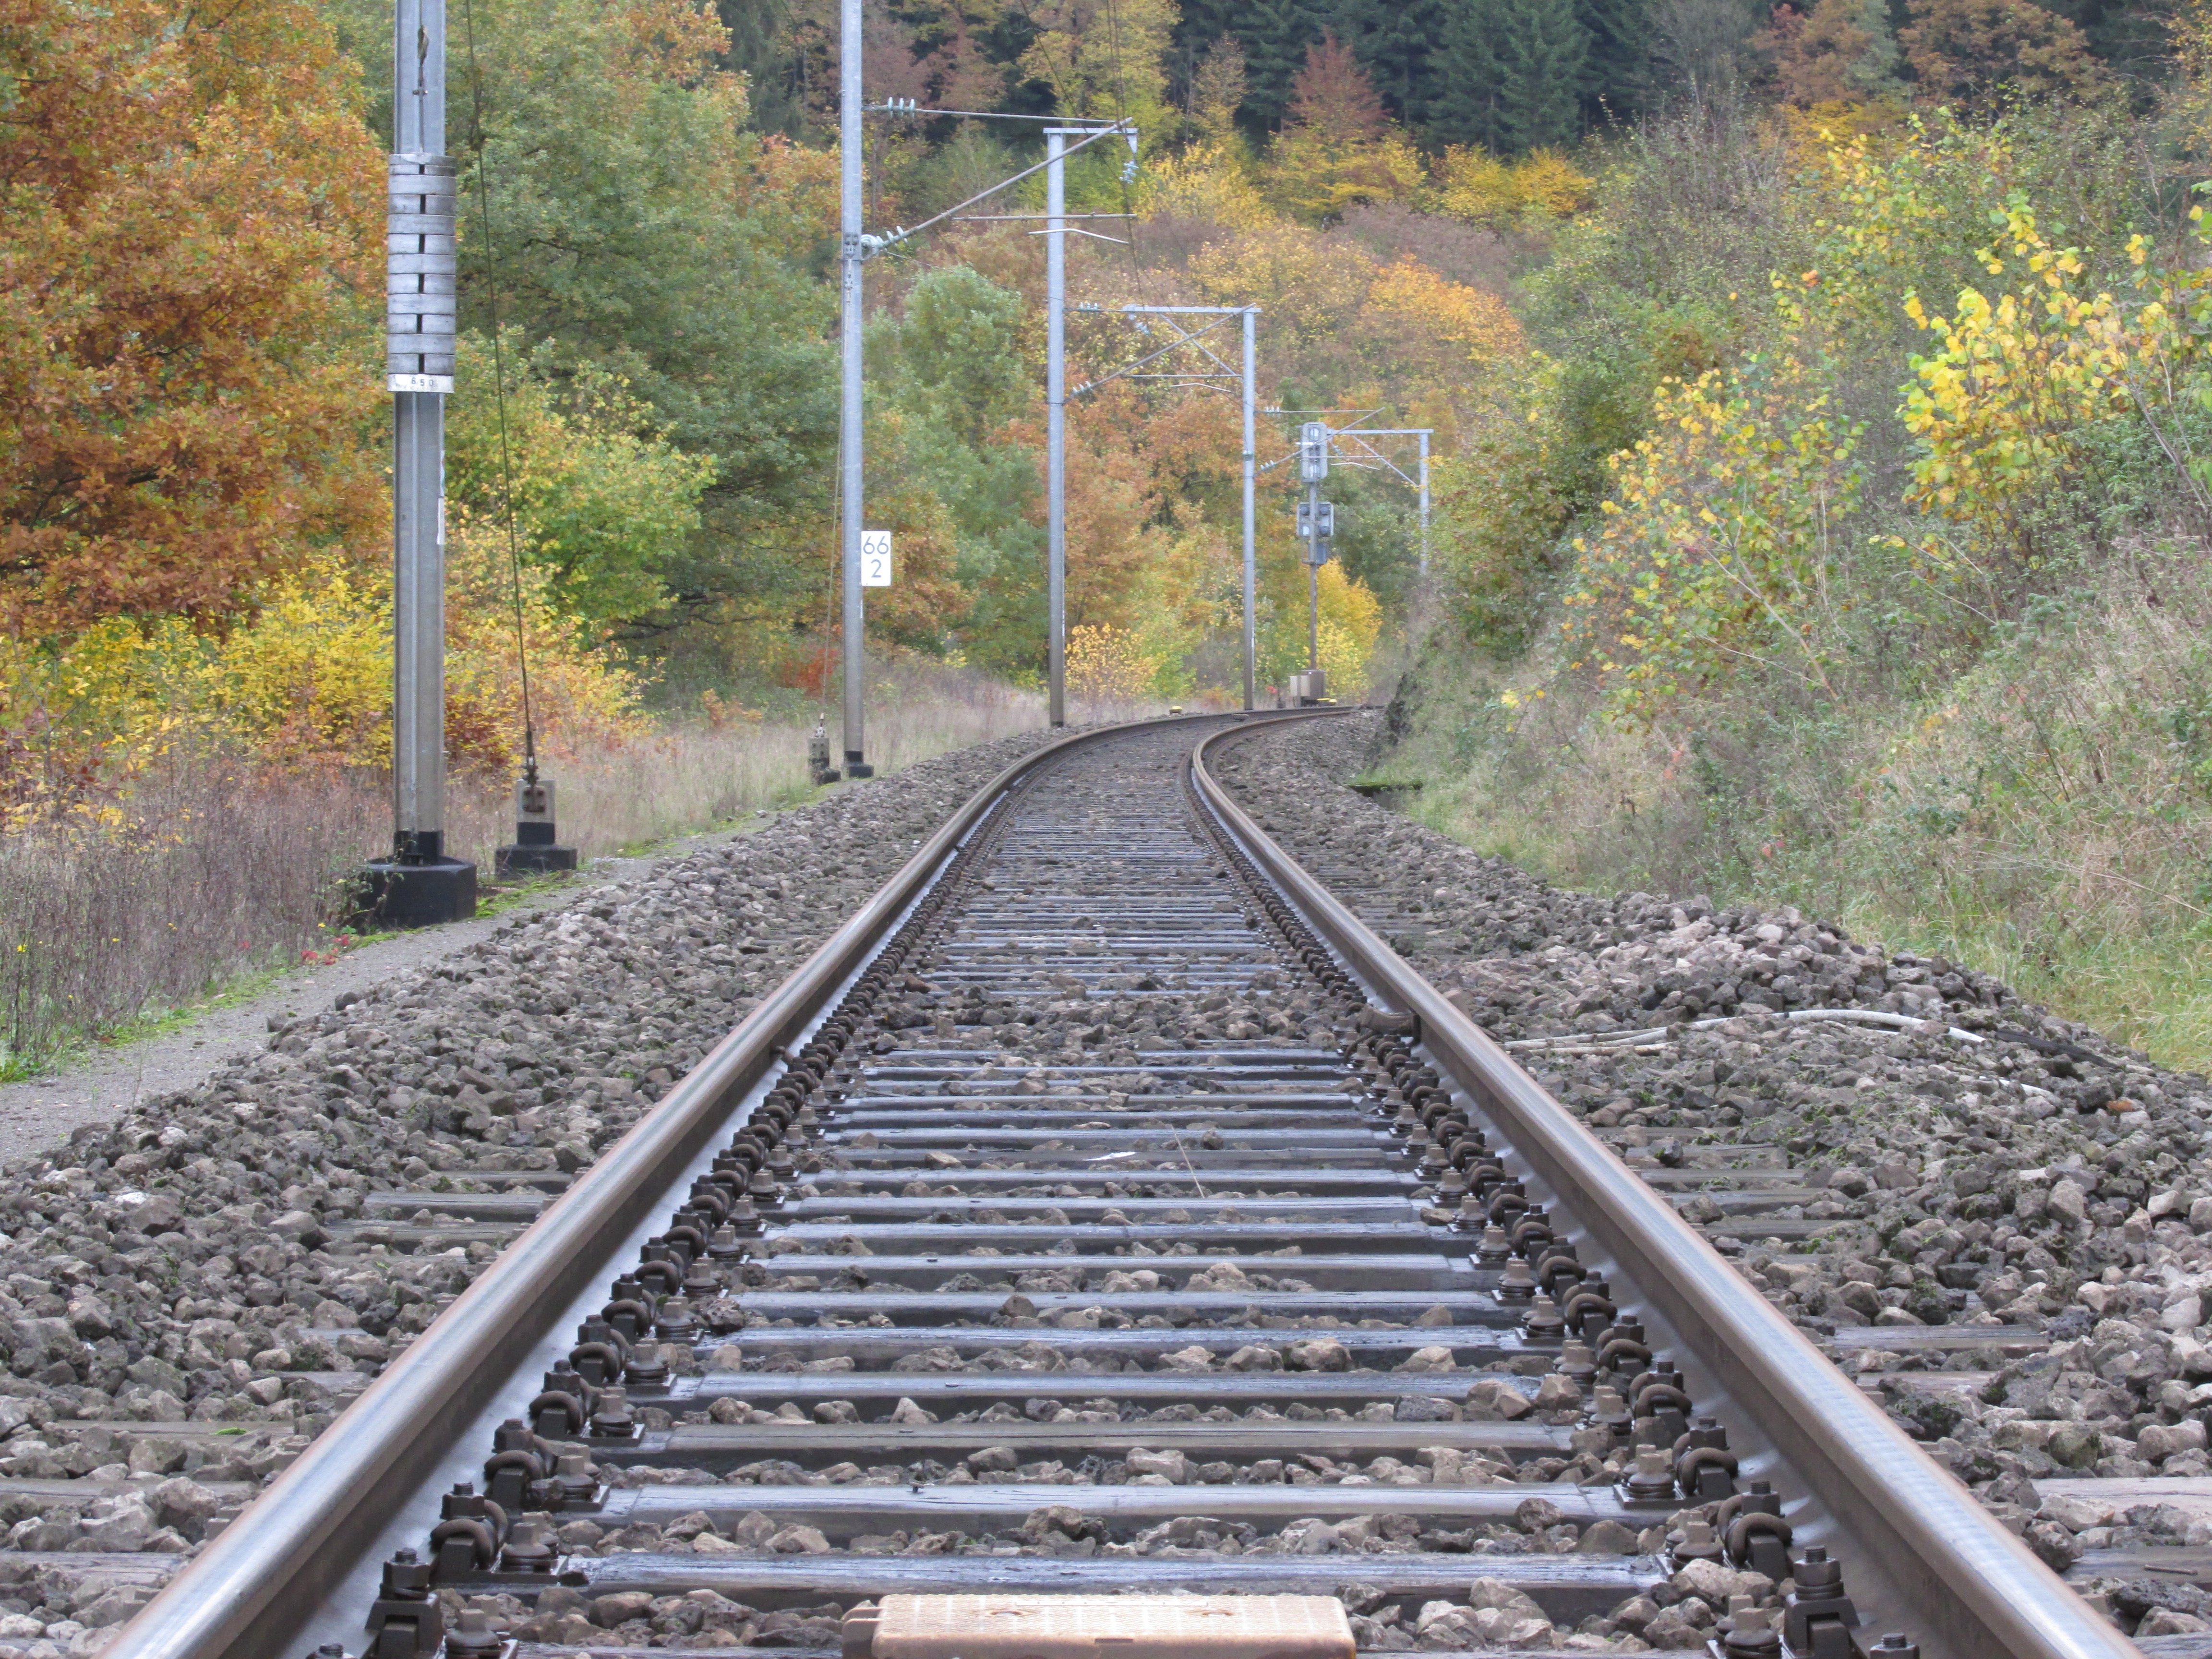
track, railway, train track, train, transport, vehicle, lane, tracks, rails, rail transport, rolling stock